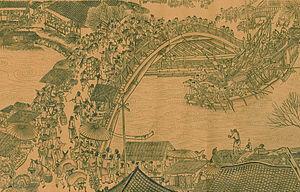
La dynastie Song est une dynastie qui a régné en Chine entre 960 et 1279. Elle a succédé à la période des Cinq Dynasties et des Dix Royaumes et a été suivie par la dynastie Yuan. Il s'agit du premier gouvernement au monde à émettre des billets de banque. Cette dynastie a également vu la première désignation du vrai Nord à l'aide d'une boussole.
Un pont arc-en-ciel, chinois simplifié : 彩虹桥 ; chinois traditionnel : 彩虹橋 ; pinyin : Cǎihóng Qiáo, est un type de pont en bois conçu en Chine sous la dynastie des Song entre 960 et 1279.